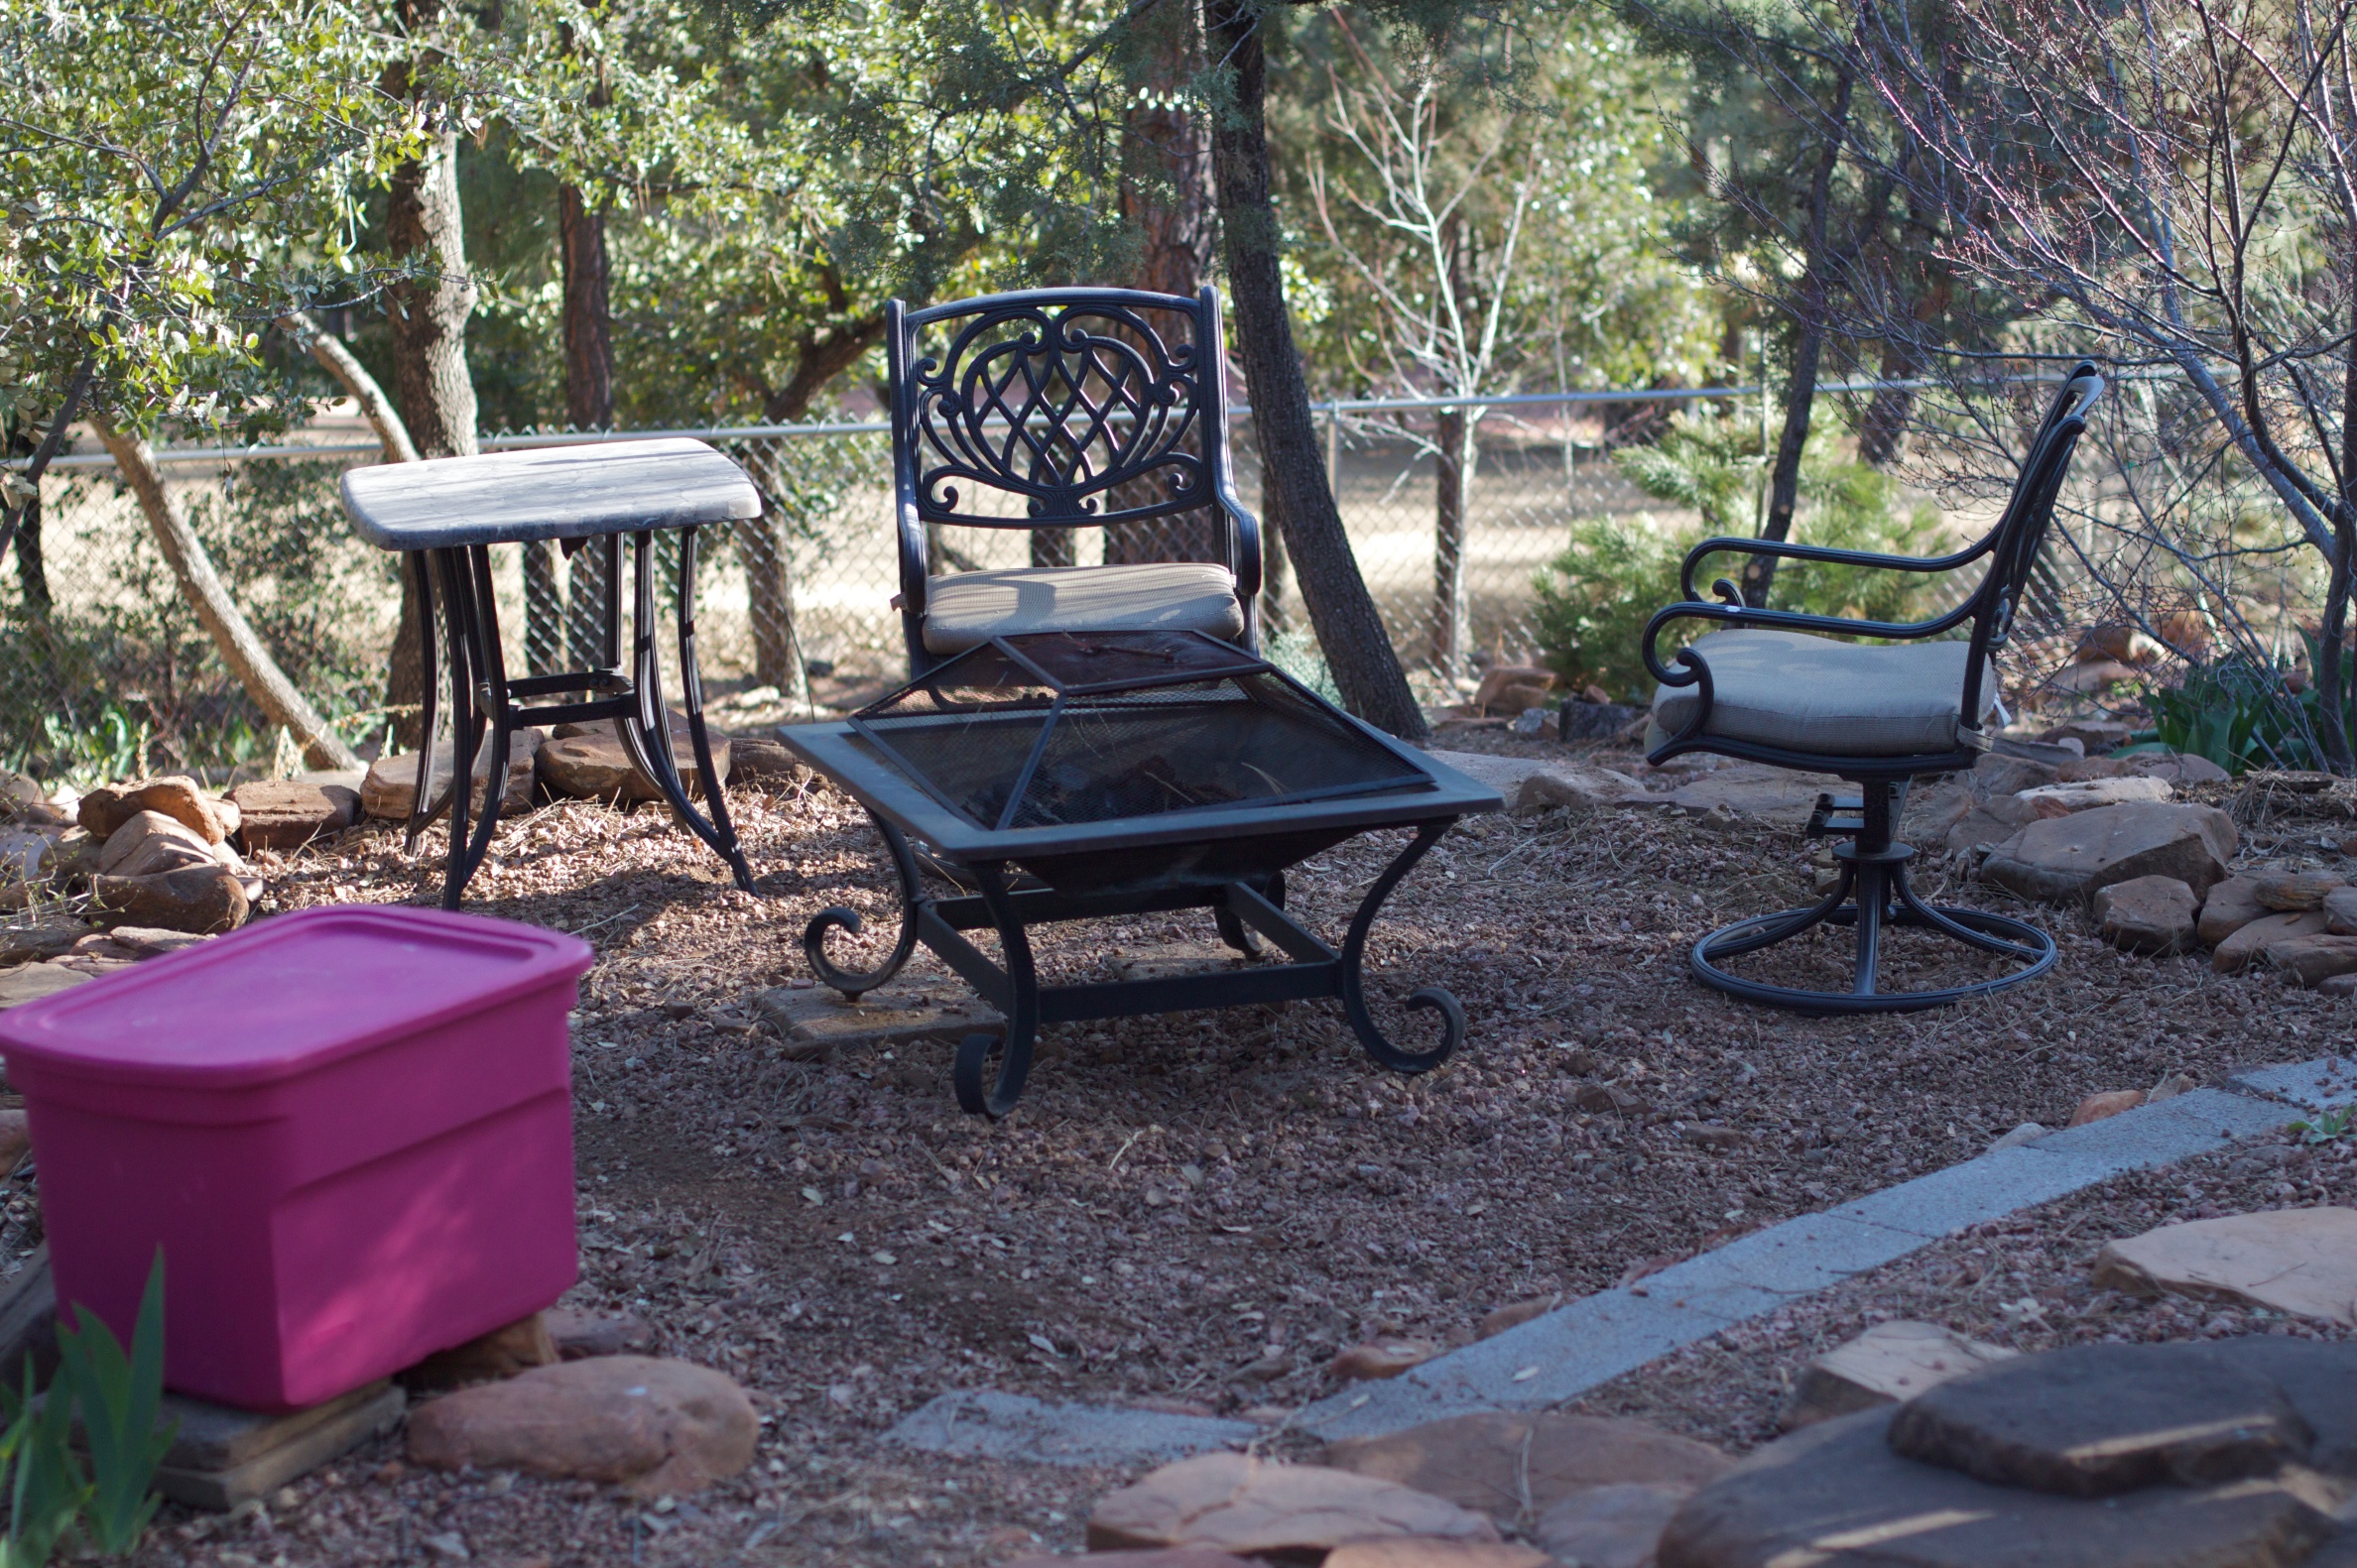
table, chair, home, porch, cottage, backyard, patio, property, furniture, garden, estate, yard, outdoor structure